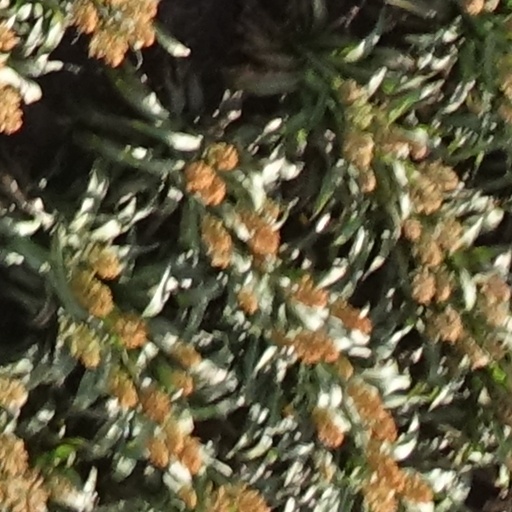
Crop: sorghum